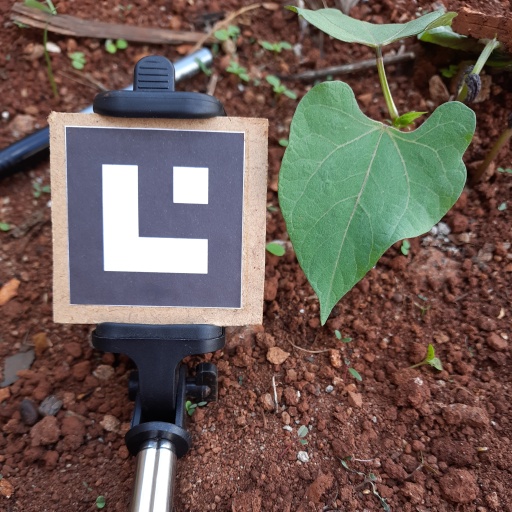
Observations: wavy surface, no eating holes, under shade